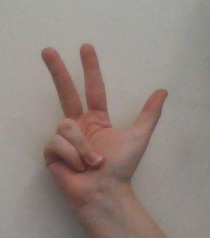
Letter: al